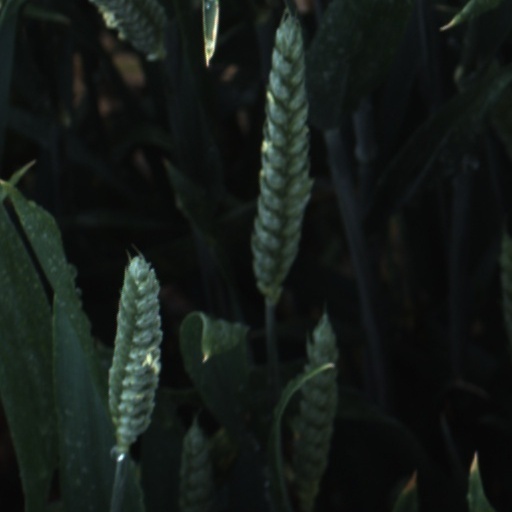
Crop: wheat